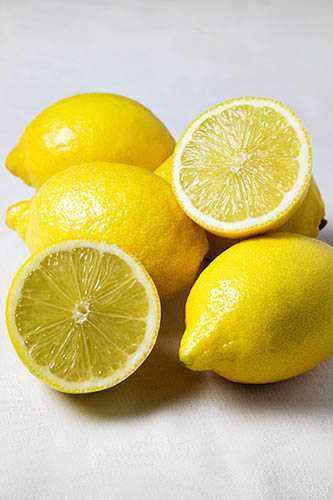
Label: Lemon